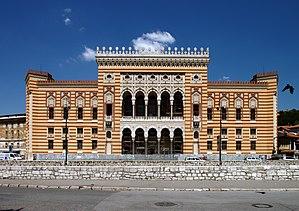
Alexander Wittek était un architecte et un maître d'échecs austro-hongrois.
Cet article recense les monuments nationaux situés sur le territoire de la Ville de Sarajevo en Bosnie-Herzégovine et dans la République serbe de Bosnie. La liste établie par la Commission pour la protection des monuments nationaux compte 109 monuments nationaux inscrits sur la liste principale et 20 monuments inscrits sur une liste provisoire.
La Bibliothèque nationale et universitaire de Bosnie-Herzégovine est située à Sarajevo. Elle a été dessinée par l'architecte tchèque Karel Pařík, mais celui-ci a été destitué du projet par le gouverneur de Sarajevo de l'époque, le baron Benjamin Kallay qui avait émis des objections et fait état de critiques envers l'architecte. Le projet est repris en 1892 par un autre architecte, Alexander Wittek mais ce dernier tombe malade et meurt en 1894 laissant inachevé le chantier. Il sera repris et terminé par un troisième architecte Ćiril M. Iveković de 1894 à 1896. Le bâtiment a été largement la plus illustre des constructions de la période austro-hongroise, il a été l'Hôtel de Ville de Sarajevo Vijecnica avant de devenir la bibliothèque nationale et universitaire. Pendant la guerre de Yougoslavie le bâtiment est touché par un terrible incendie causé par les serbes. Les collections sont détruites. À partir de 1996, les travaux de reconstruction sont lancés grâce à des aides internationales sous la bienveillance de l'UNESCO. Ils sont réalisés en quatre étapes. 2013, les travaux sont achevés. La bibliothèque rouvre ses portes au public officiellement le 9 mai 2014.